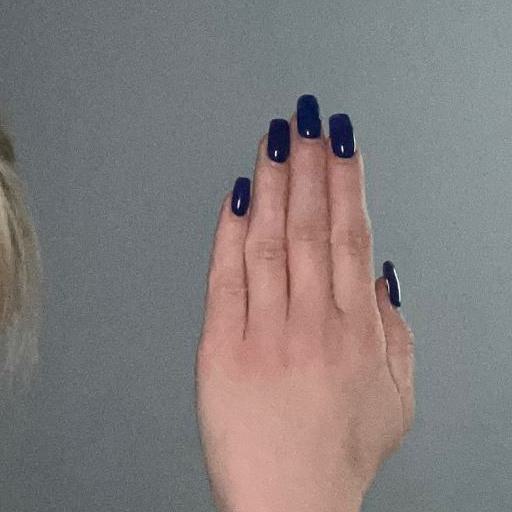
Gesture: stop_inverted